Eyl

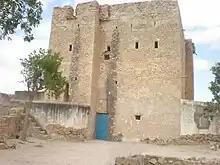
The Dervish era's historic "Daarta Dhowre Sheneeleh" wadalmuge Majeerten in Eyl.

At the turn of the twentieth century, the city served as a bastion for the Dervish forces of Sayyid Mohammed Abdullah Hassan ("Mad Mullah"), the emir of